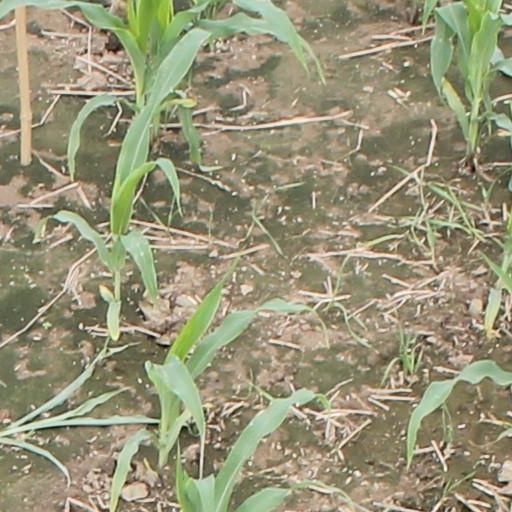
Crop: maize; corn